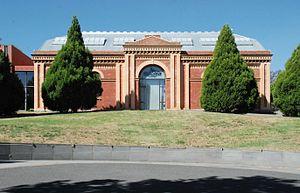
La Bendigo Art Gallery est l'une des galeries d'art régionales les plus anciennes et les plus importantes d'Australie. Elle est fondée à Bendigo en 1887.